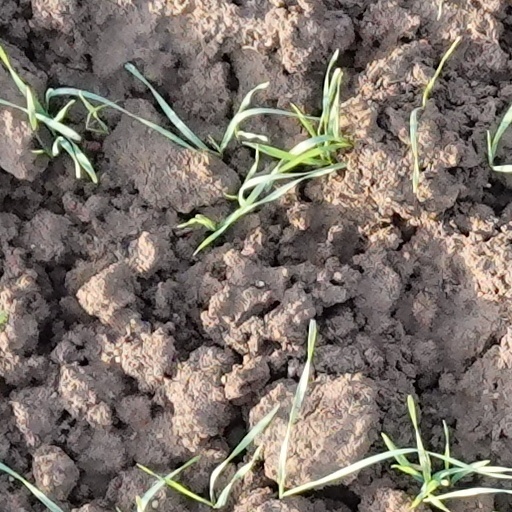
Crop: wheat